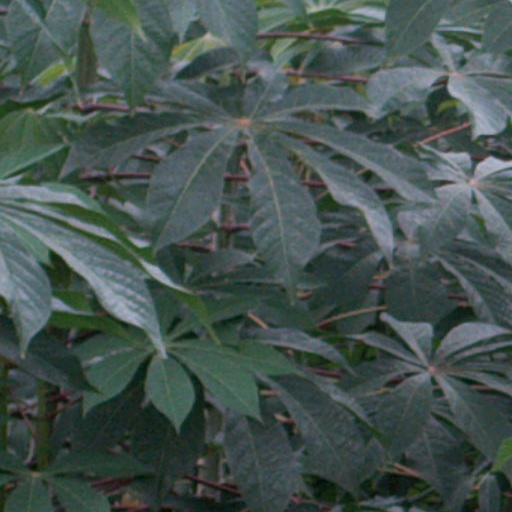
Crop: cassava